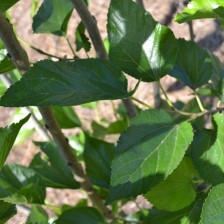
Variety: ChiangMaiBuriram60